Dearborn, Michigan

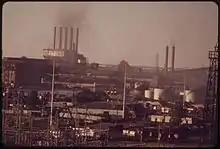
Dearborn skyline with Ford River Rouge Complex in background, 1973

The city's population includes 40,000 Arab Americans. Per the 2000 census, Arab Americans totaled 29,181 or 29.85% of Dearborn's population; many are descendants of families who have been in the city since the early 20th century. The city has the largest proportion of Arab Americans in the United States. As of 2006 Dearborn has the largest Lebanese American population in the United States.